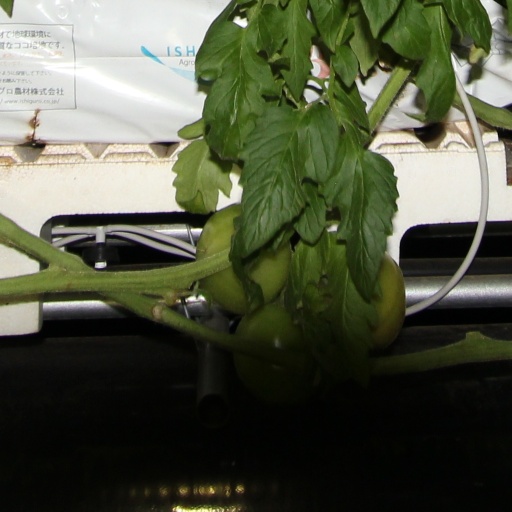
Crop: tomato